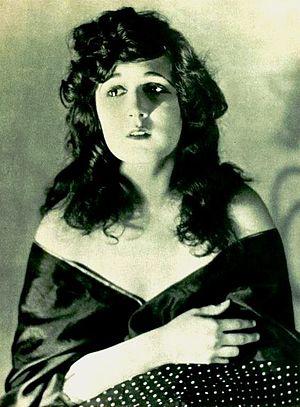
Marion Aye née Maryon Eloise Aye, est une comédienne et actrice américaine des comédies et des westerns du cinéma muet.